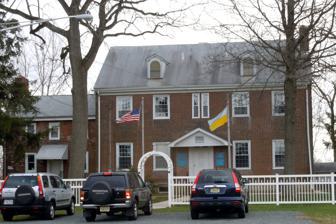
Building: Bow Hill (New Jersey)
Country: United States of America
Year built: 1790
Historic house in New Jersey, United States United States historic place Bow Hill Ukrainian American Cultural Center U.S. National Register of Historic Places New Jersey Register of Historic Places Show map of Mercer County, New Jersey Show map of New Jersey Show map of the United States Location 477 Jeremiah Avenue, Hamilton Township, New Jersey Coordinates 40°11′32″N 74°44′39″W / 40.19222°N 74.74417°W / 40.19222; -74.74417 Area less than one acre Built 1790 Architectural style Federal NRHP reference No. 73001111 NJRHP No. Added to NRHP January 25, 1973 Bow Hill is located in Hamilton Township , Mercer County , New Jersey , United States.  The building was built in 1790 and added to the National Register of Historic Places on January 25, 1973. History The Bow Hill mansion was built by Barnt De Klyn , (often written D'Klyn), a Boston-born descendant of French Huguenot nobility and his wife Mary van Zant, a Knickerbocker from Pearl Street, Manhattan .  De Klyn became wealthy selling textiles to the Continental Army during the American Revolution, and in the 1780s, acquired a large tract of land along the Delaware River outside of Trenton, New Jersey at a time where speculation was that Trenton, being midway between Philadelphia and New York City would be the nation's capital.  De Klyn and other speculators were crushed financially when the capital was decided to be built in what became Washington, DC, but by the time he had heard the news, he had finished constructing this mansion. Among De Klyn's circle of friends was King Joseph Bonaparte , Napoleon's older brother, who rented Bow Hill from De Klyn to house his American wife Annette Savage , while he was living in exile at Point Breeze in nearby Bordentown, New Jersey . Bonaparte rented Bow Hill for Annette, a Quaker from Philadelphia, until 1822, when they moved to another property in New York. Bow Hill was owned by the DeKlyn family (later the Lalors) through the 20th Century.  In 1975, it was purchased by the Ukrainian-American community of Trenton and consecrated as the Ukrainian National Home, later renamed the Ukrainian American Cultural Center which continues to this day. This center has housed numerous Ukrainian organizations, including the scouting organization Plast , the School of Ukrainian Studies, the Self-Reliance Federal Credit Union, the Ukrainian American Veterans , the Ukrainian National Women's League of America and the Ukrainian-American Soccer Club. See also National Register of Historic Places listings in Mercer County, New Jersey References